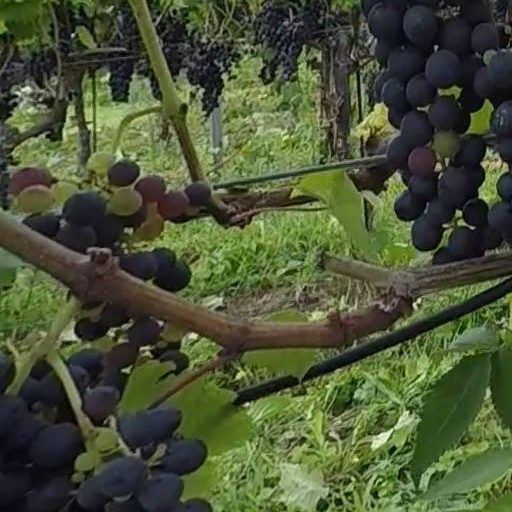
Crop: grape